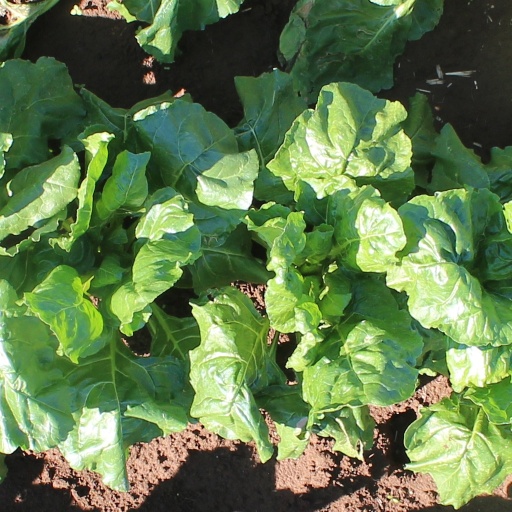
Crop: sugar beet